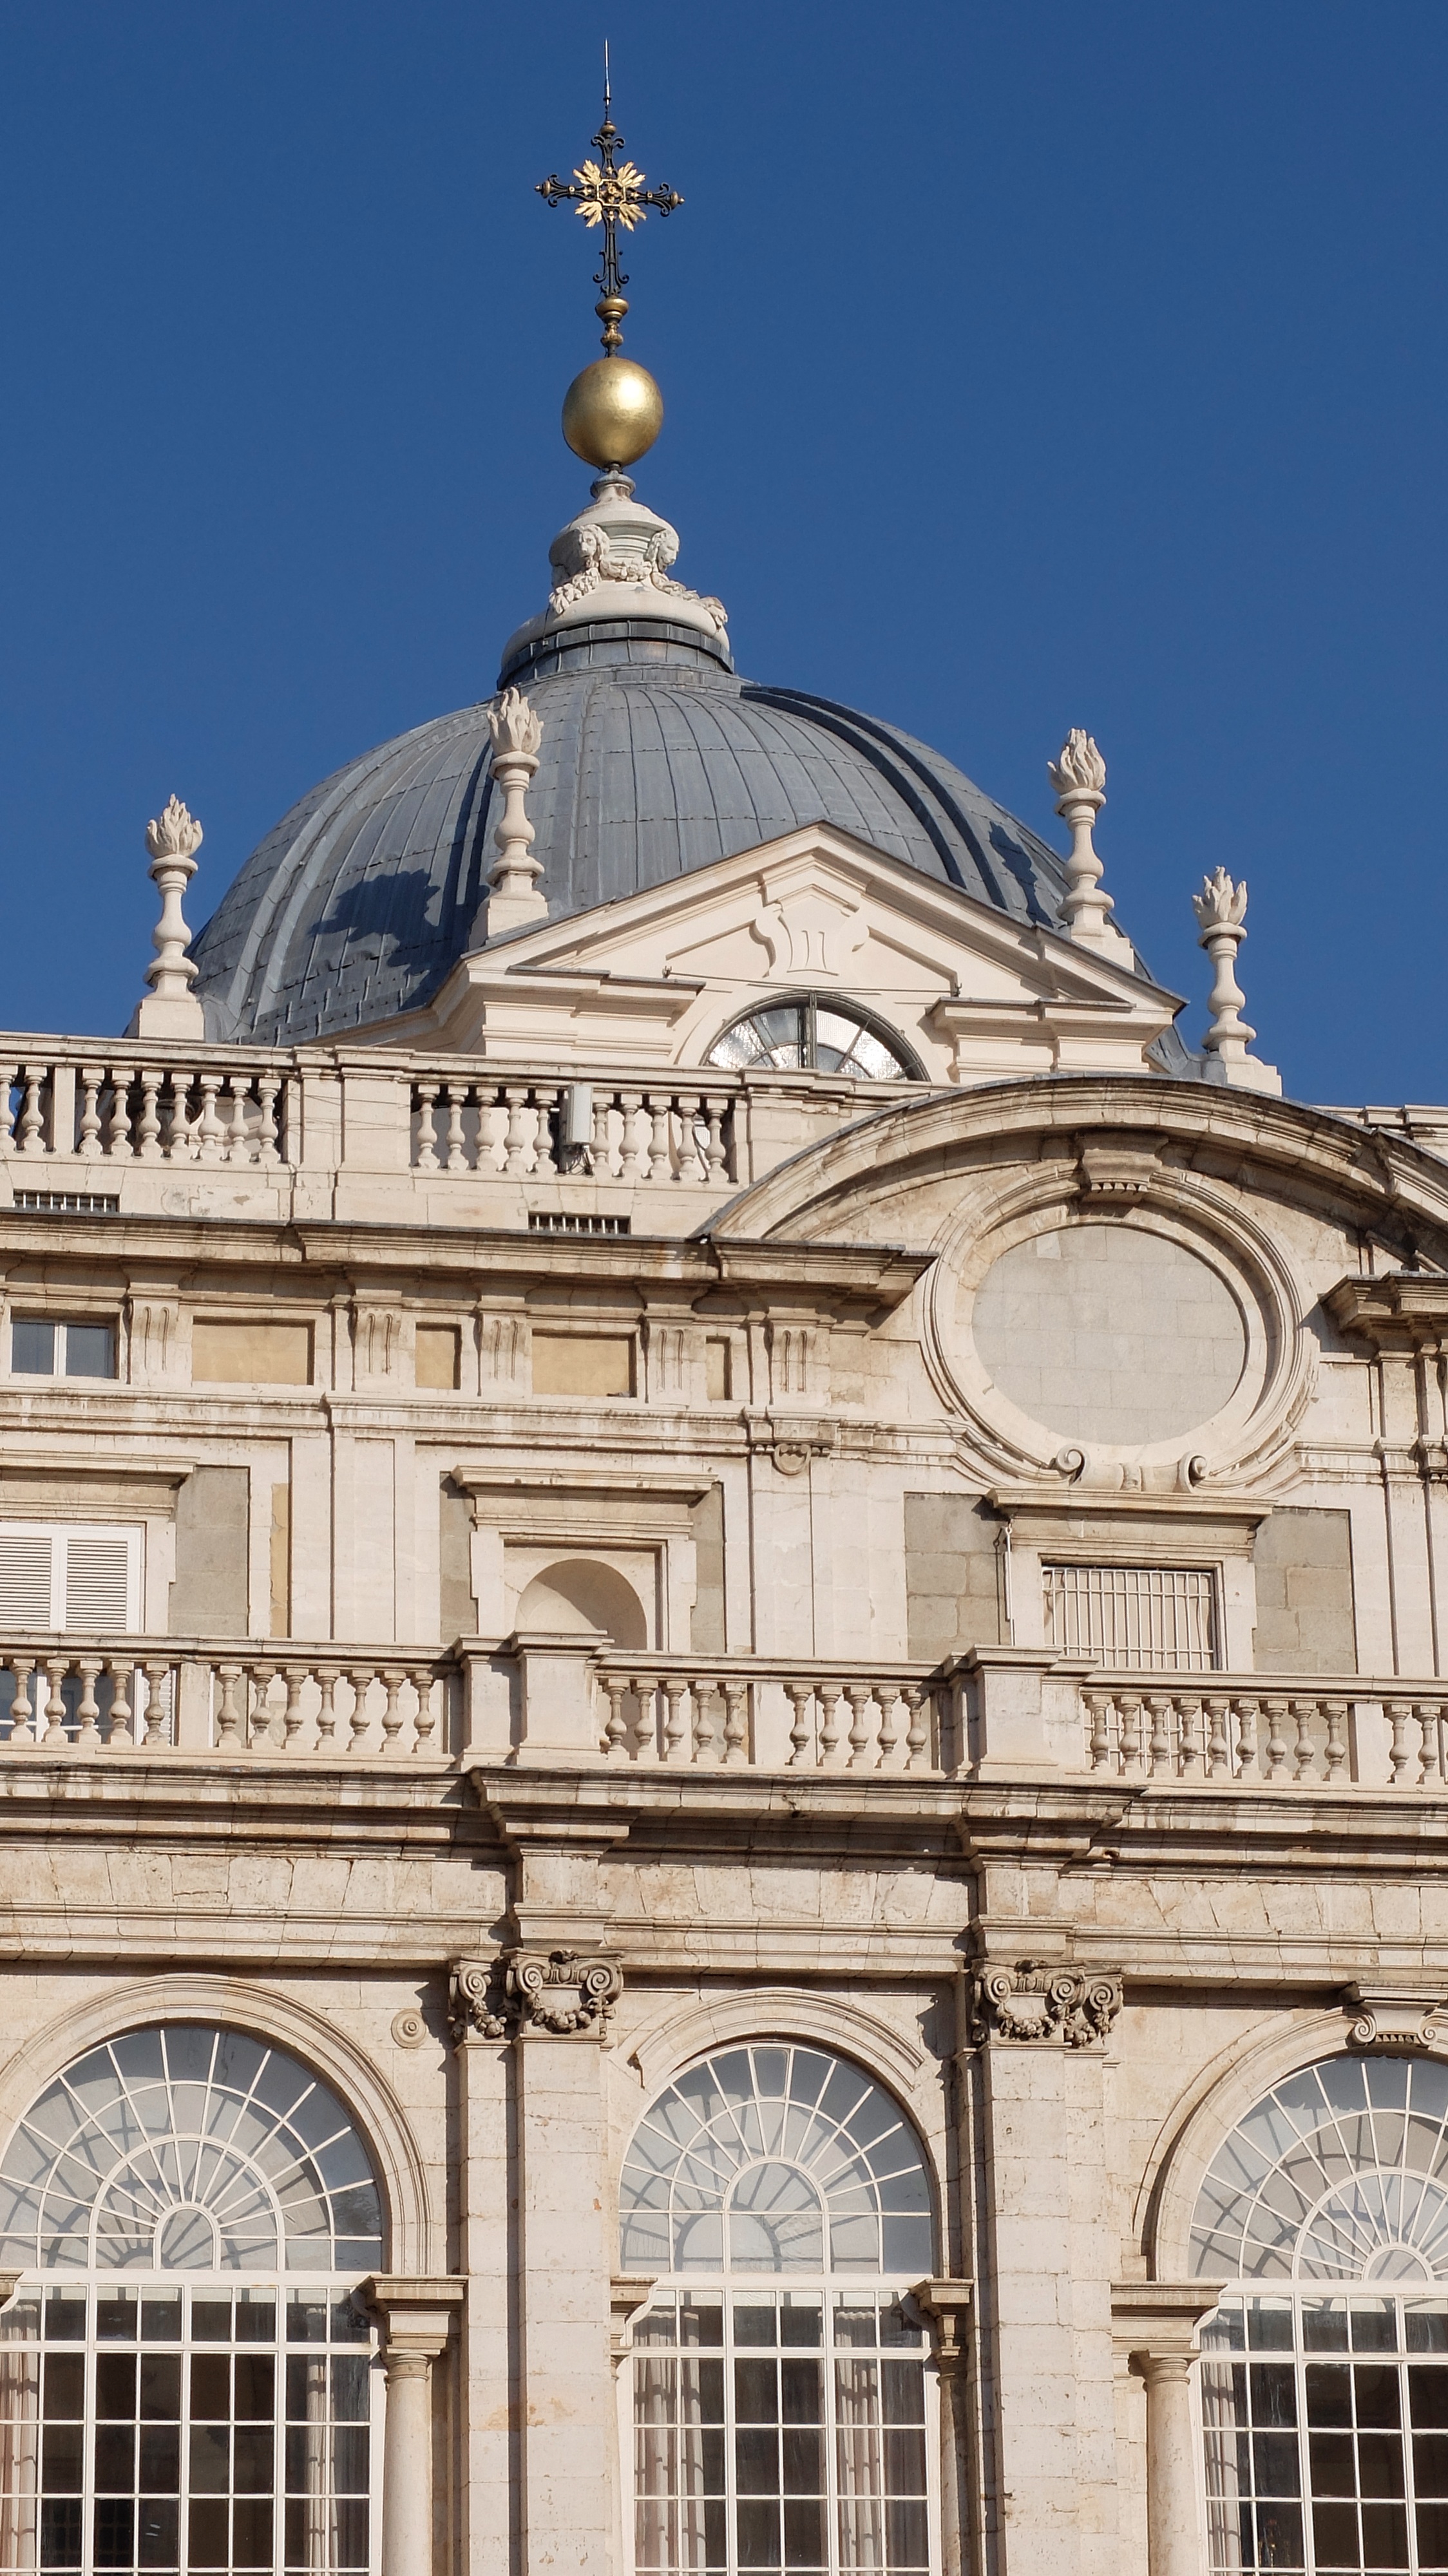
architecture, building, palace, monument, europe, landmark, facade, cathedral, historic, place of worship, baptistery, spain, madrid, synagogue, basilica, dome, classical architecture, historic site, byzantine architecture